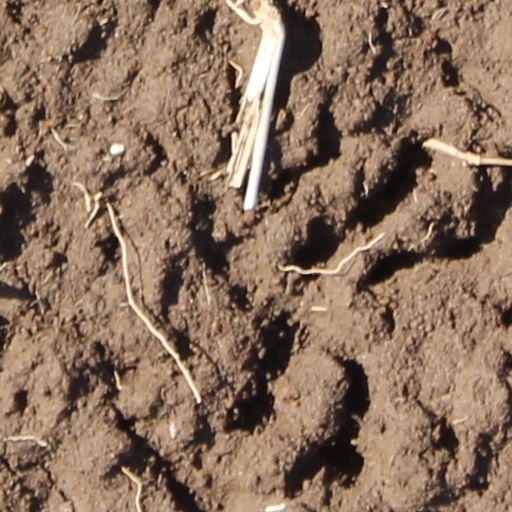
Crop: wheat